Operation Grandslam

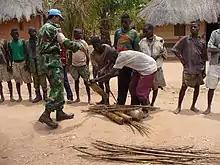
Katangese insurgents surrendering to a UN peacekeeper in 2006

Halfway through the year South Katanga was further divided into the provinces of Katanga Oriental and Lualaba (also known as the new South Katanga). Though they were opposed to such divisions, many Katangese leaders from the secession joined the new provincial governments. A new constitutional commission was established, and in March 1964 it recommended that the Congo switch from its parliamentary system to a presidential model of government.